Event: Nepal Earthquake
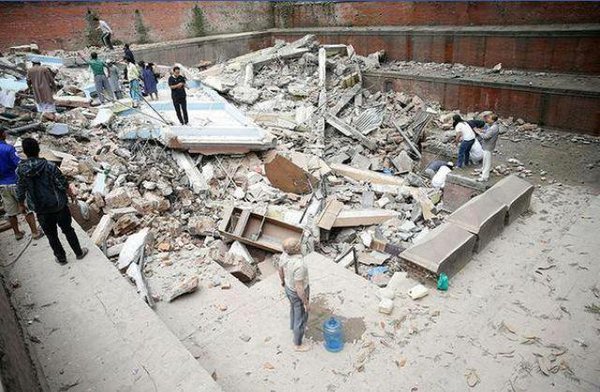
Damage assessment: damage